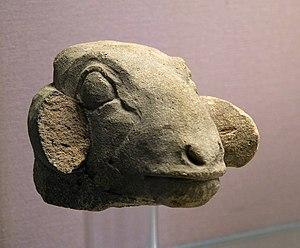
La période d'Uruk est une période à la charnière entre la préhistoire et l'histoire de la Mésopotamie, qui couvre à peu près le IVᵉ millénaire av. J.-C. Comme son nom l'indique, elle a été identifiée à partir des fouilles archéologiques de la cité d'Uruk, en Basse Mésopotamie, qui ont livré pour cette période un ensemble monumental dépassant largement ce qui se faisait ailleurs à la même époque.